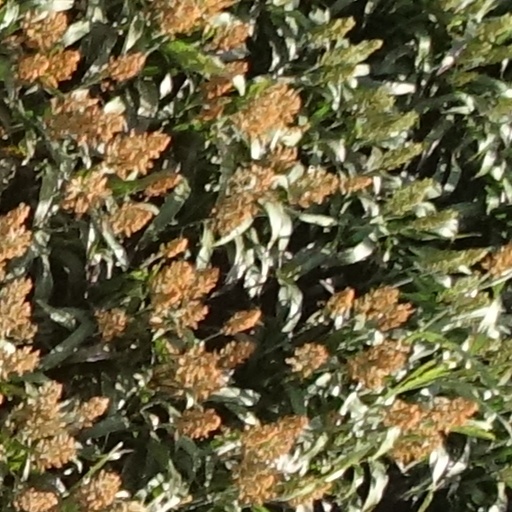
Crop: sorghum